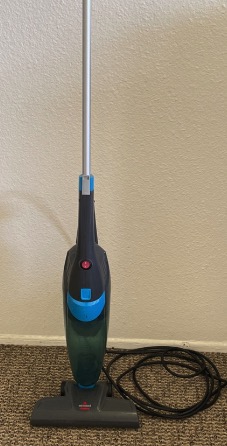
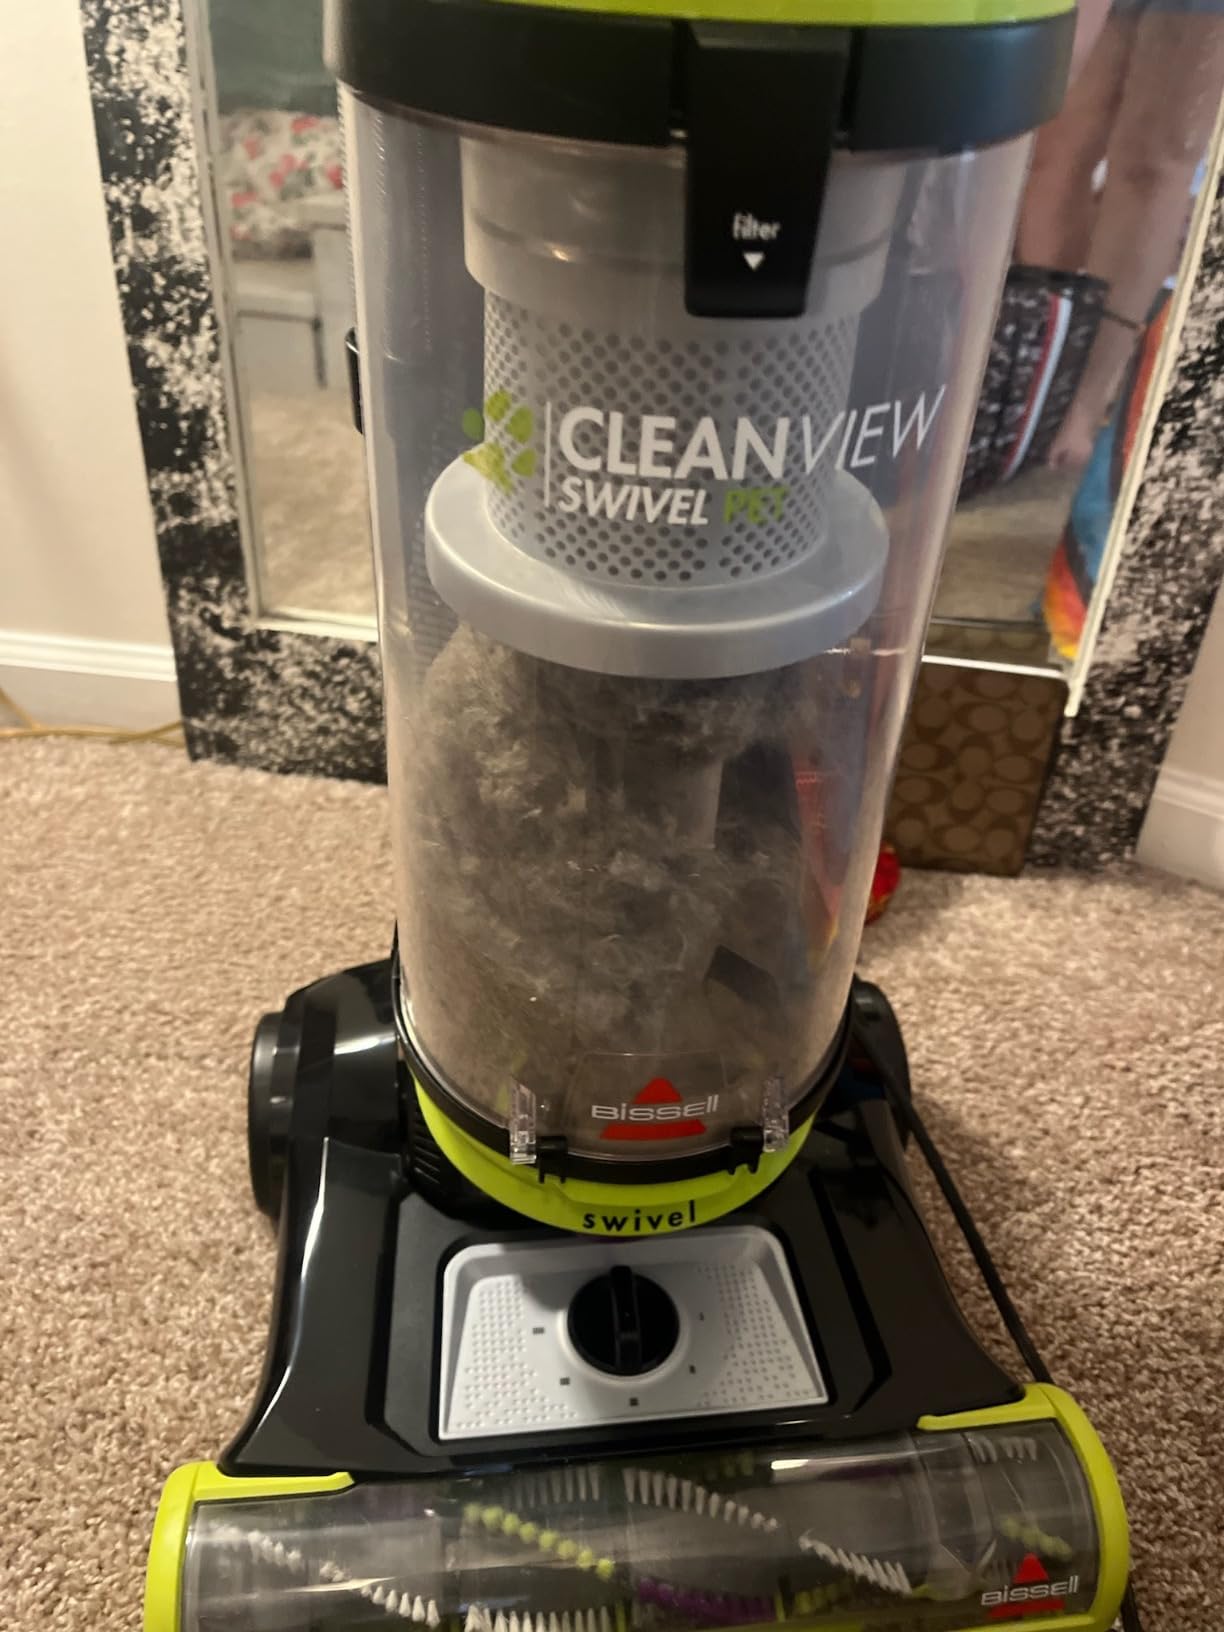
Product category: items_vacuum
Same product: no